Split, Croatia

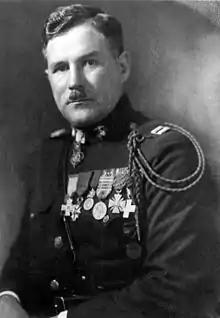
Louis Cukela, Split-born US Marine major, one of 19 two-time recipients of the Medal of Honor

Split's economy is still suffering the backlash from the recession caused by the transfer to a market economy and privatization. In the Yugoslav era, the city had been a highly significant economic centre with a modern and diverse industrial and economic base, including shipbuilding, food, chemical, plastics, textile, and paper industry, in addition to large revenues from tourism. In 1981 Split's GDP per capita was 37% above the Yugoslav average. Today, most of the factories are out of business (or are far below pre-war production and employment capacity) and the city has been trying to concentrate on commerce and services, consequently leaving an alarmingly large number of factory workers unemployed.